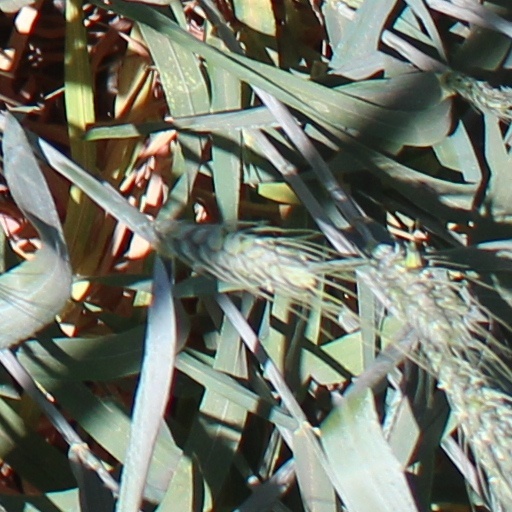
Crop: wheat